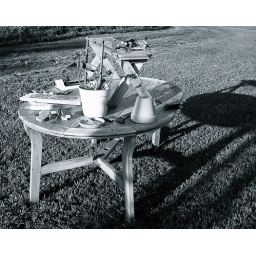
My picnic table in black and white. 2008